Cultural heritage of Kosovo

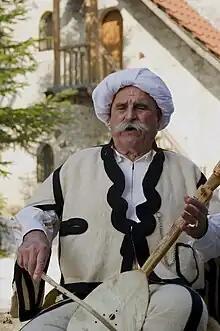
Lahutari - An old man telling a story

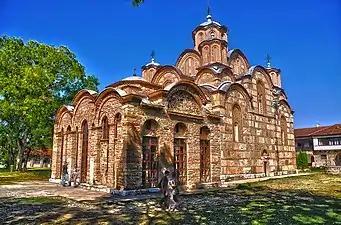
Gračanica Monastery was inscribed on the List of World Heritage in Danger

There is no official religion in Kosovo, although the country is predominantly Muslim as the majority of Albanians are Muslim. Most of the ethnic Serbs practice Eastern Orthodoxy.